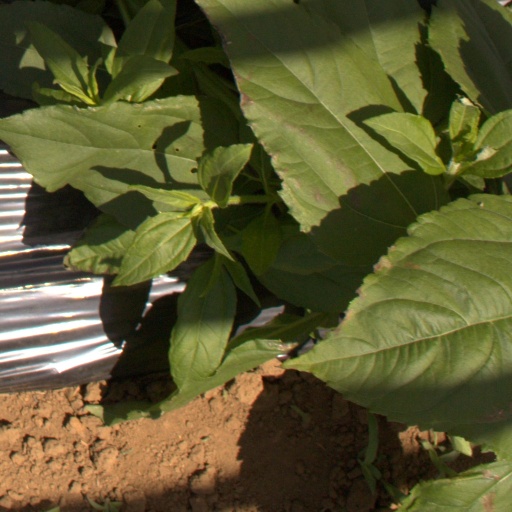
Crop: Jerusalem artichoke